Pilaf

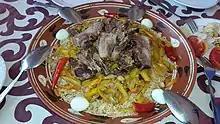
Samarkand pilaf cooked with linseed oil

In the Eastern Caribbean and other Caribbean territories there are variations of "pelau" which include a wide range of ingredients such as pigeon peas, green peas, green beans, corn, carrots, pumpkin, and meat such as beef or chicken, or cured pig tail. The seasoned meat is usually cooked in a stew, with the rice and other vegetables added afterwards. Coconut milk and spices are also key additions in some islands.